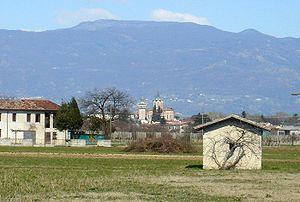
San Fior est une commune italienne de la province de Trévise dans la région Vénétie en Italie.